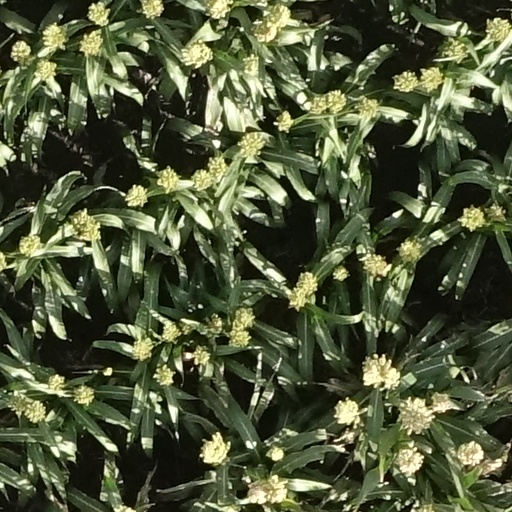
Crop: sorghum